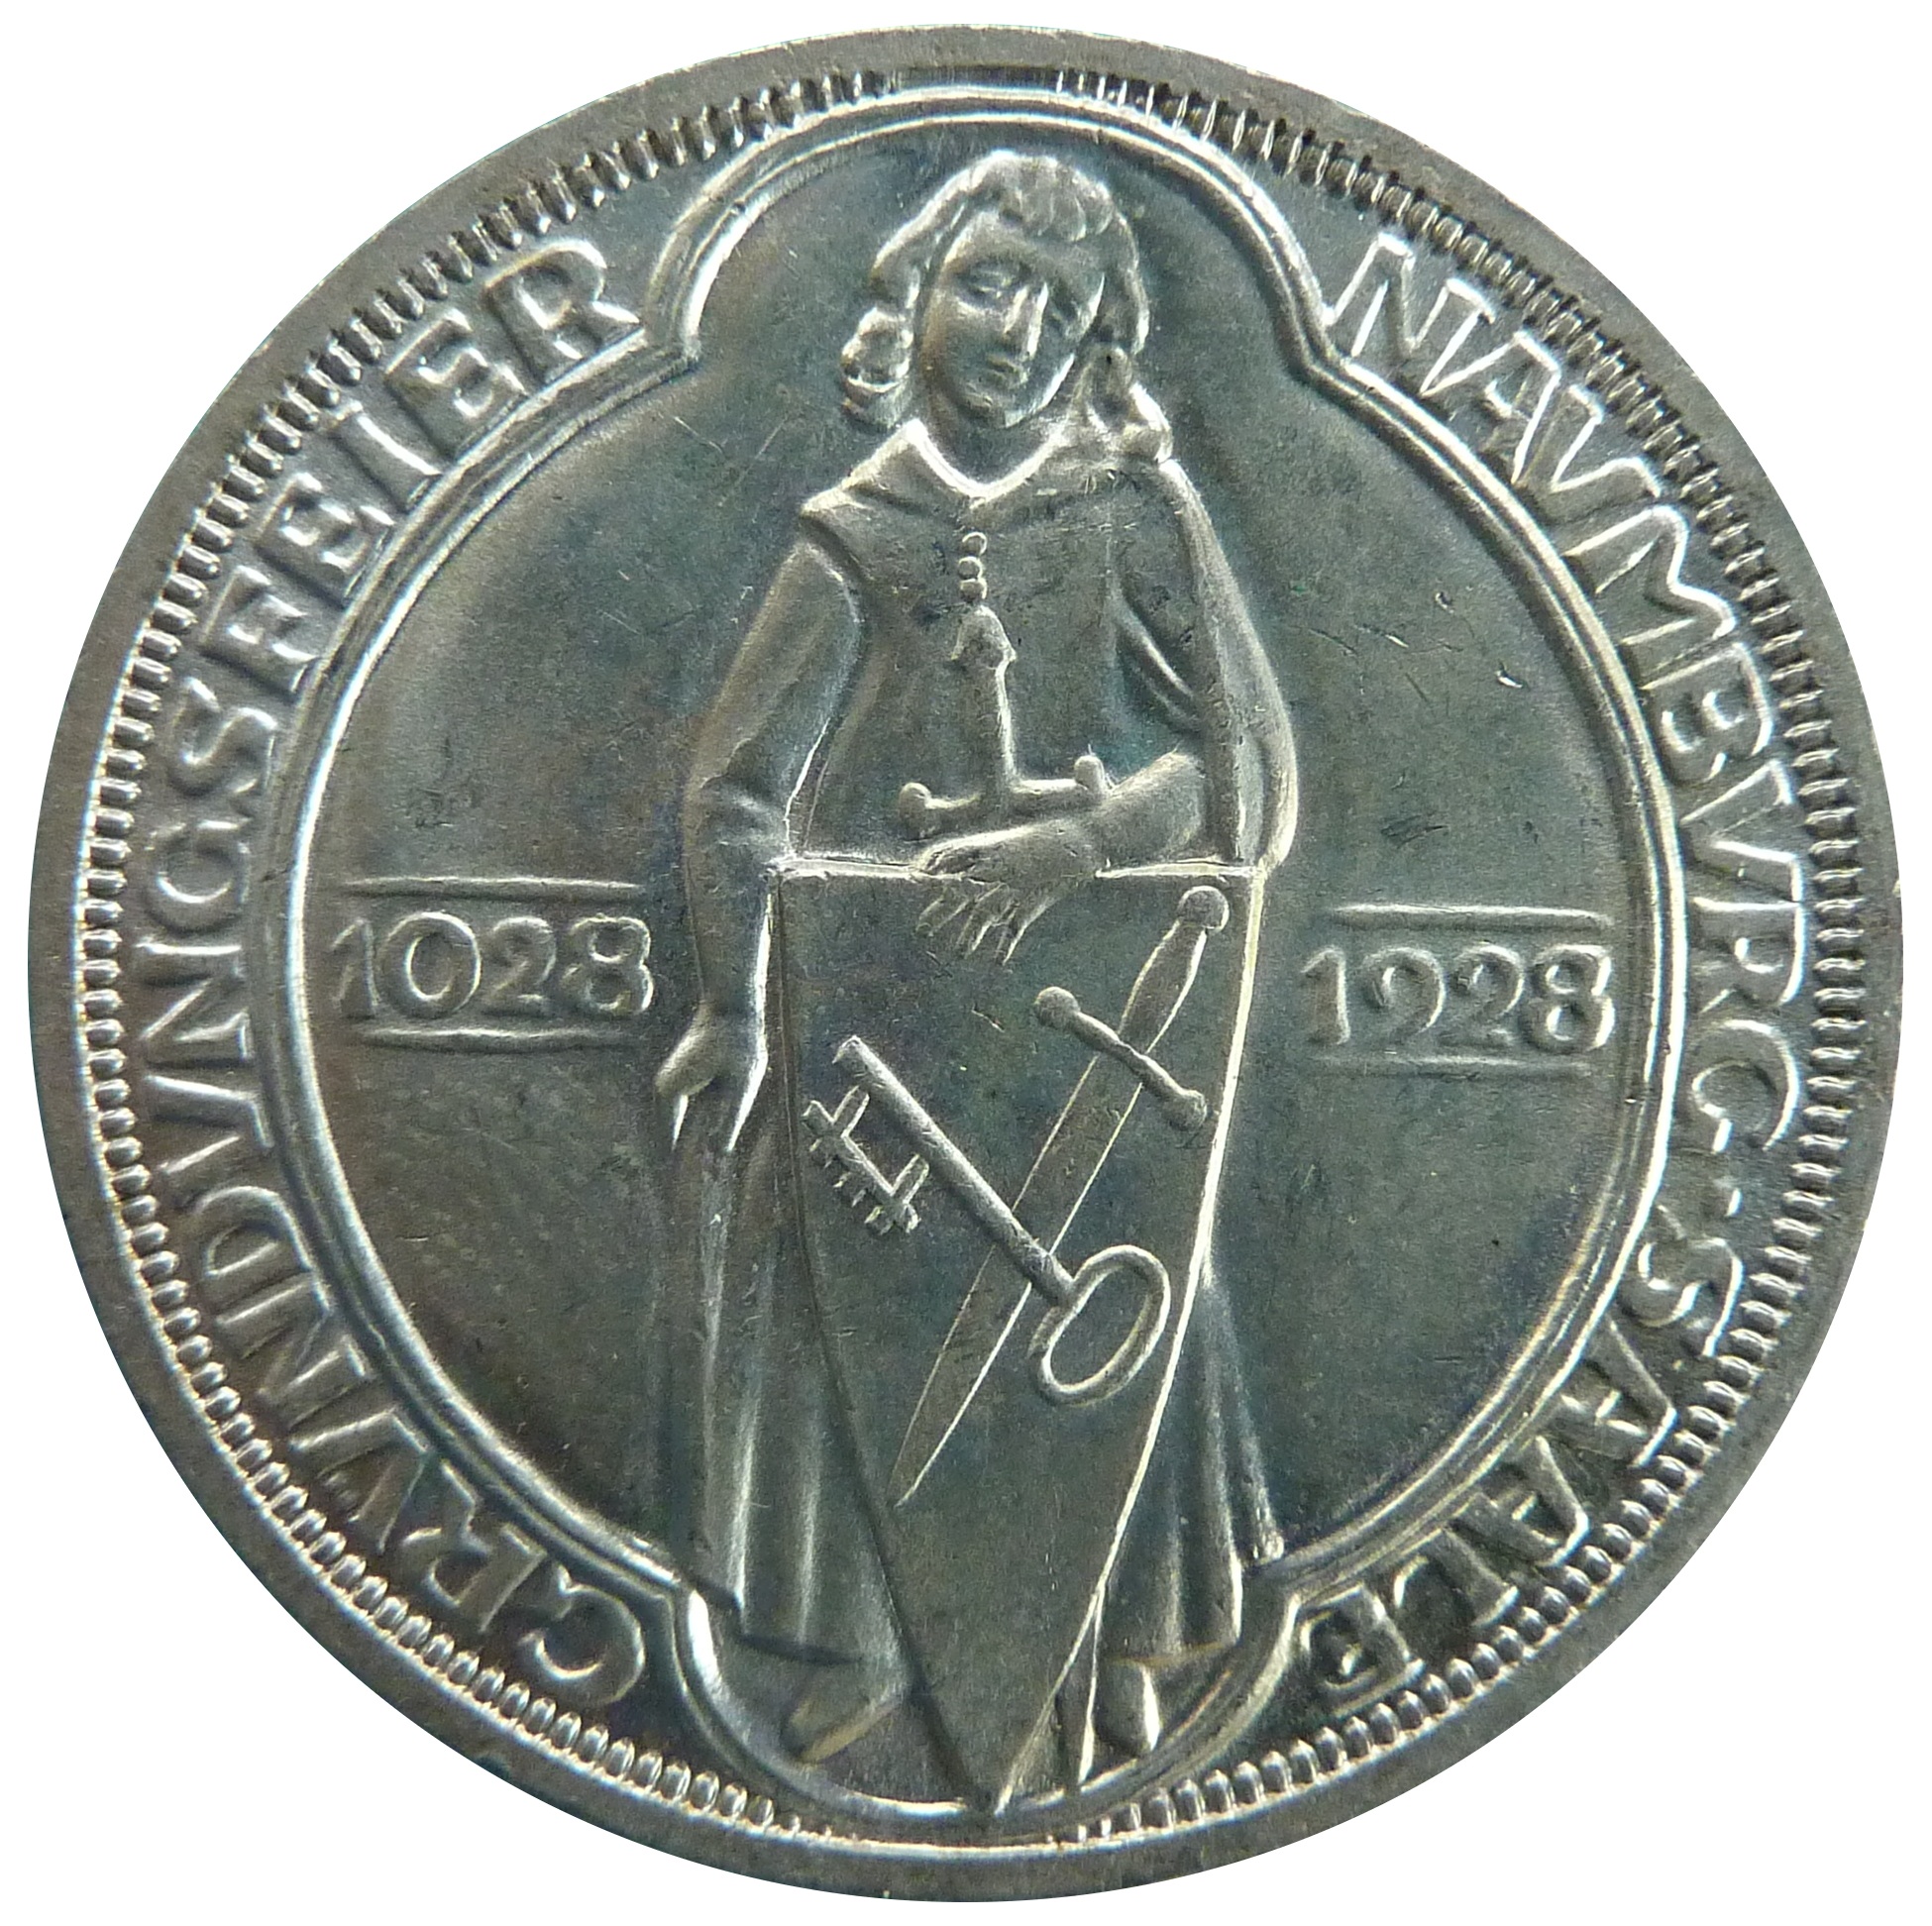
money, historic, cash, silver, currency, coin, quarter, medal, award, commemorative, weimar republic, numismatics